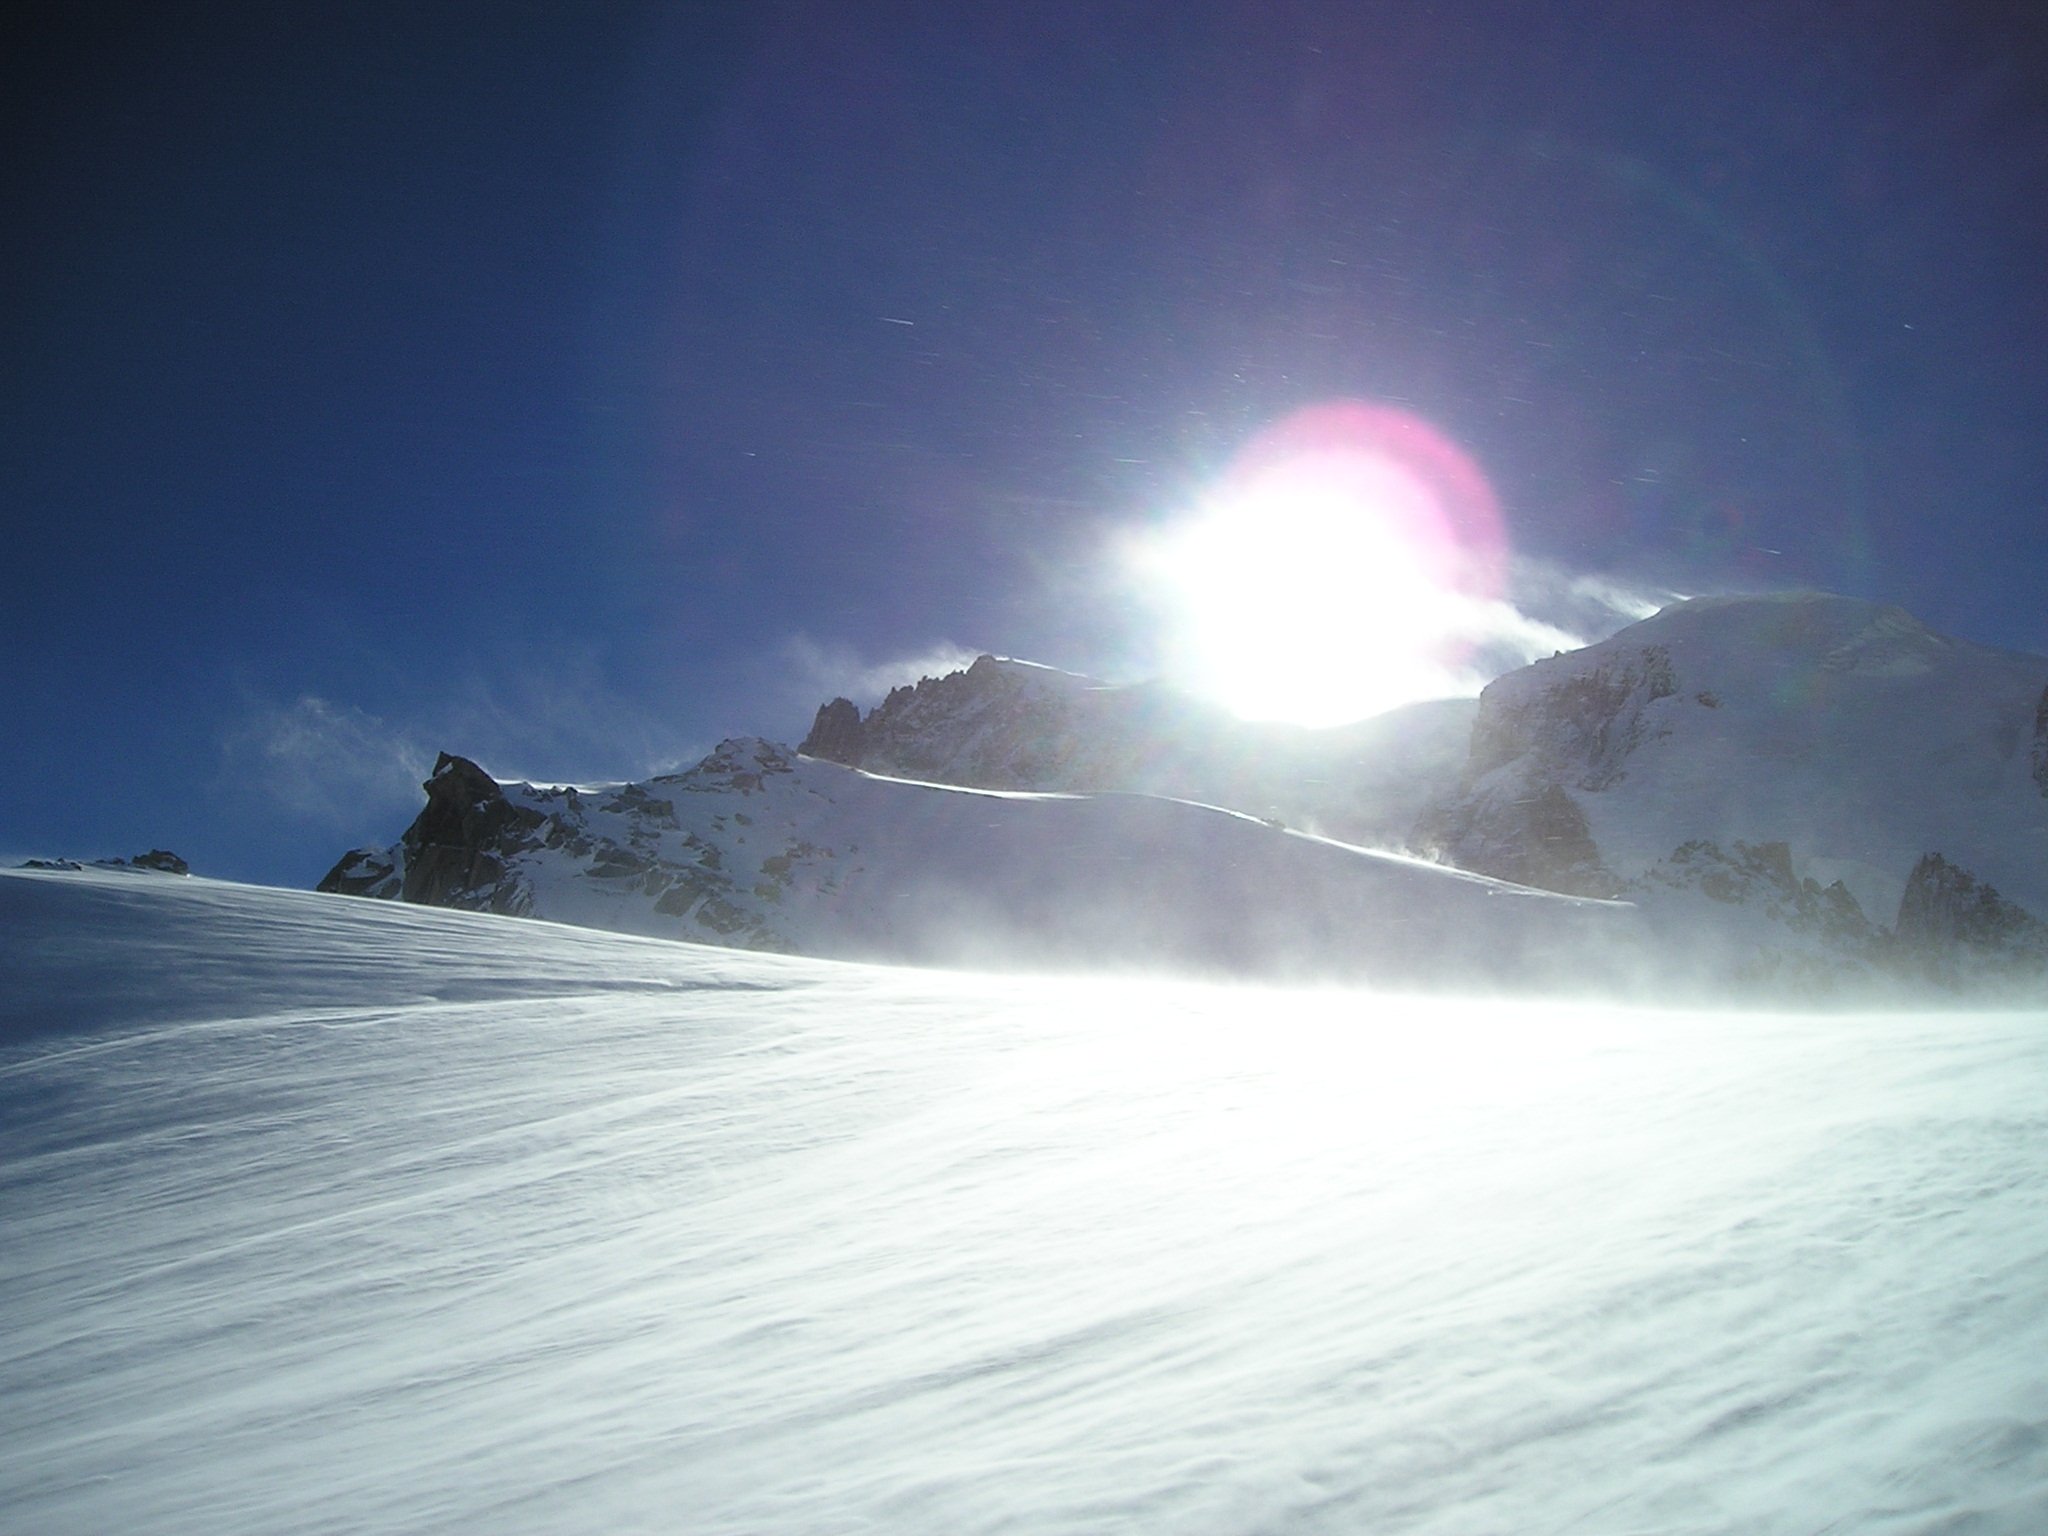
mountain, snow, cold, winter, sun, sunlight, wave, wind, weather, arctic, winter sport, sports, ski, blizzard, piste, high mountains, forward, ski equipment, snow flurry, atmosphere of earth, geological phenomenon